Sela Ward

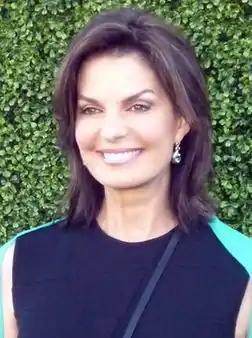
Ward in 2010

Sela Ann Ward (born July 11, 1956) is an American actress. Her breakthrough TV role was as Teddy Reed in the NBC drama series "Sisters" (1991–96), for which she received her first Primetime Emmy Award for Outstanding Lead Actress in a Drama Series in 1994. She received her second Primetime Emmy Award and Golden Globe Award for Best Actress – Television Series Drama for the leading role of Lily Manning in the ABC drama series "Once and Again" (1999–2002). Ward later had the recurring role of Stacy Warner in the Fox medical drama "House", also starred as in the CBS police procedural "" (2010–13) and starred as Dana Mosier in the CBS police procedural series "FBI" (2018–19).